Anatoly Karpov

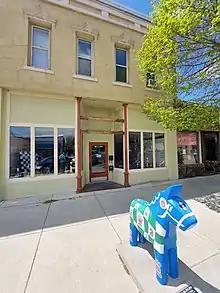
Karpov founded his chess school in the tan building. The sign bearing his name has been removed, and the school is in the process of changing its name.

Determined to prove himself a legitimate champion, Karpov participated in nearly every major tournament for the next ten years. He convincingly won the Milan tournament in 1975, and captured his first of three Soviet titles in 1976. He created a phenomenal streak of tournament wins against the strongest players in the world. Karpov held the record for most consecutive tournament victories (9) until it was shattered by Garry Kasparov (15). As a result, most chess professionals soon agreed that Karpov was a legitimate world champion.